Niels Helveg Petersen

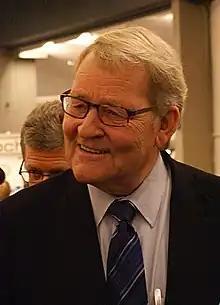
Petersen in 2008

Niels Lolk Helveg Petersen (informally Niels Helveg; 17 January 1939 – 3 June 2017) was a Danish politician. He was Minister of Foreign Affairs from 1993 to 2000, having previously held the role of Minister for Economic Affairs between 1988 and 1990. He was a Member of the Folketing for the Danish Social Liberal Party from 1966 to 1974, 1977 to 1993, and again from 1994 to 2011.